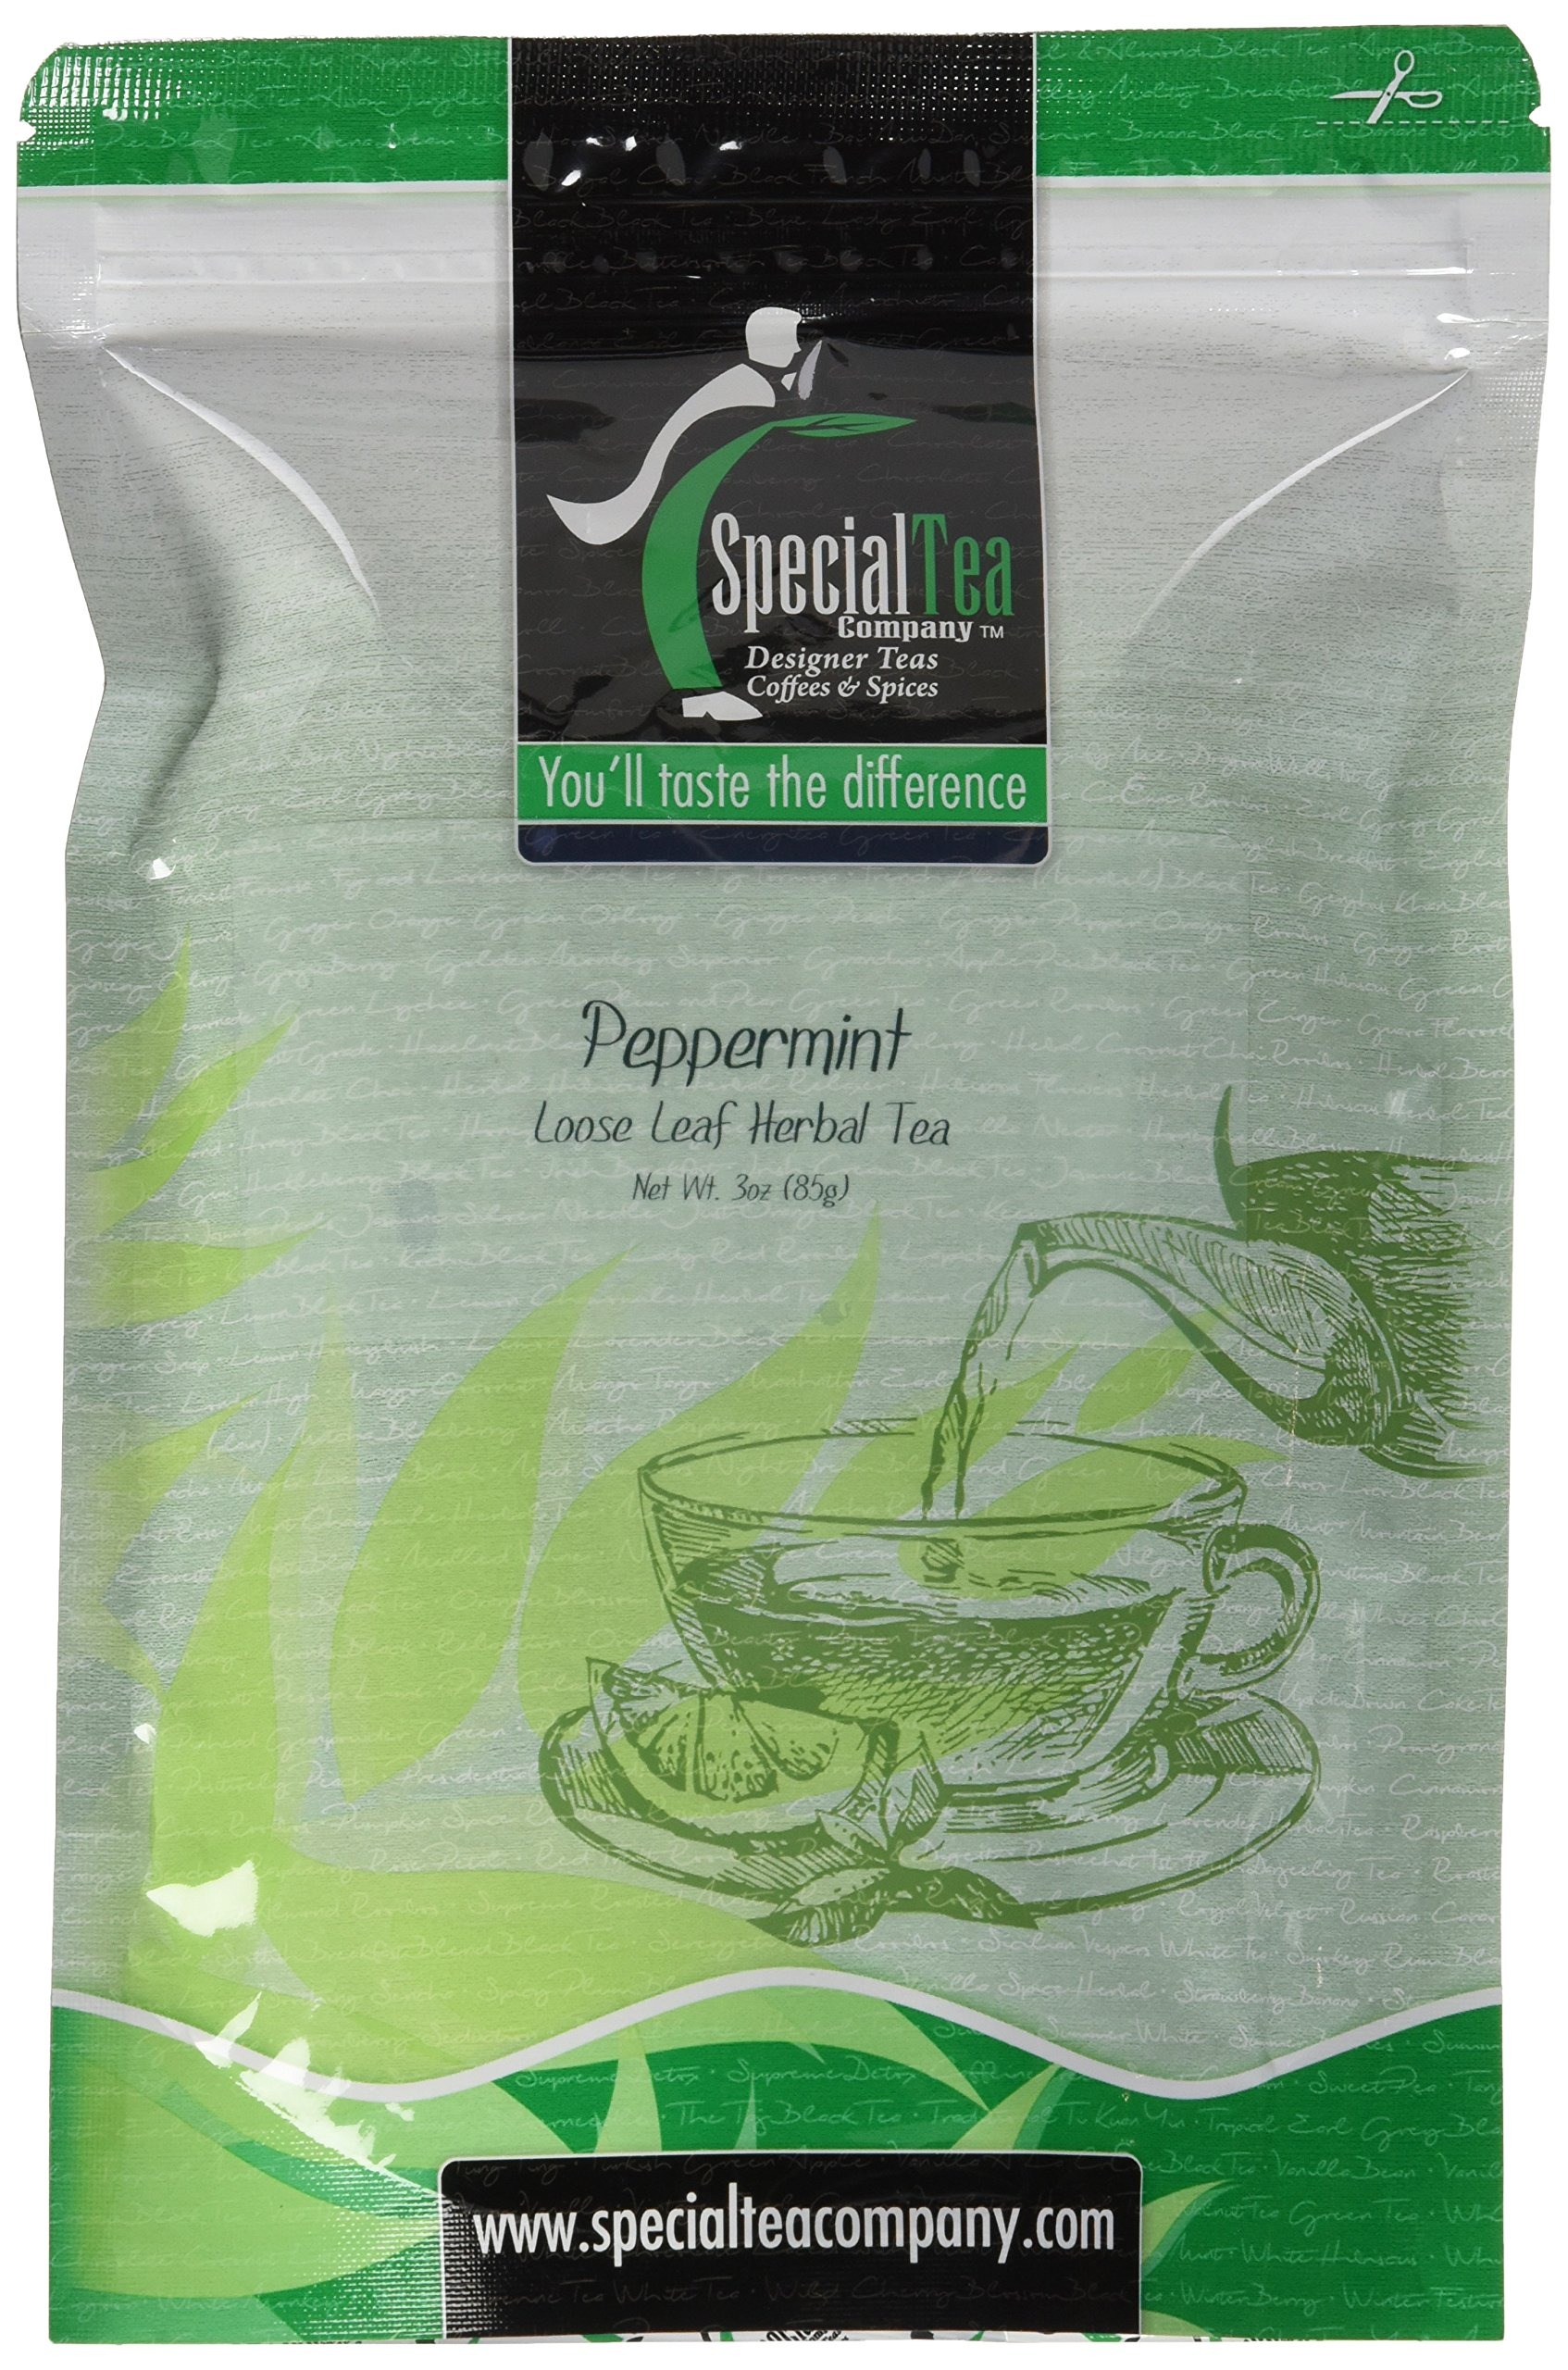
Item Name: Special Tea Peppermint Organic Herbal Tea, Loose Leaf, 3 Ounce
Bullet Point 1: Makes approximately 40 cups of tea.
Bullet Point 2: Premium gourmet loose leaf tea.
Bullet Point 3: Premium tea leaves have all their essential oils intact, so the flavor, quality and health benefits are maintained.
Bullet Point 4: Individually hand packed in the USA.
Bullet Point 5: Packed in a resalable foil pouch to retain freshness.
Value: 3.0
Unit: ounce

Price: 11.82